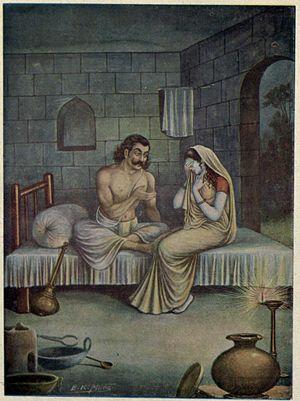
Kichaka, nom sanskrit transcrit कीचक en devanagari et Kīcaka en IAST, parfois également transcrit Kîtchaka ou Kîchaka, désigne un personnage secondaire apparaissant dans le Livre de Virata, le quatrième chant du Mahabharata attribué à Vyasa.